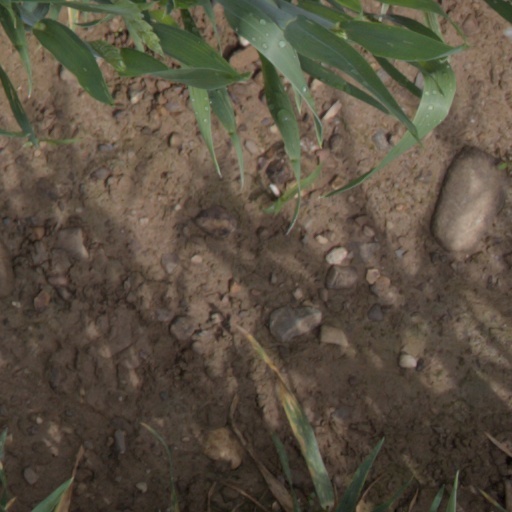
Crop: wheat